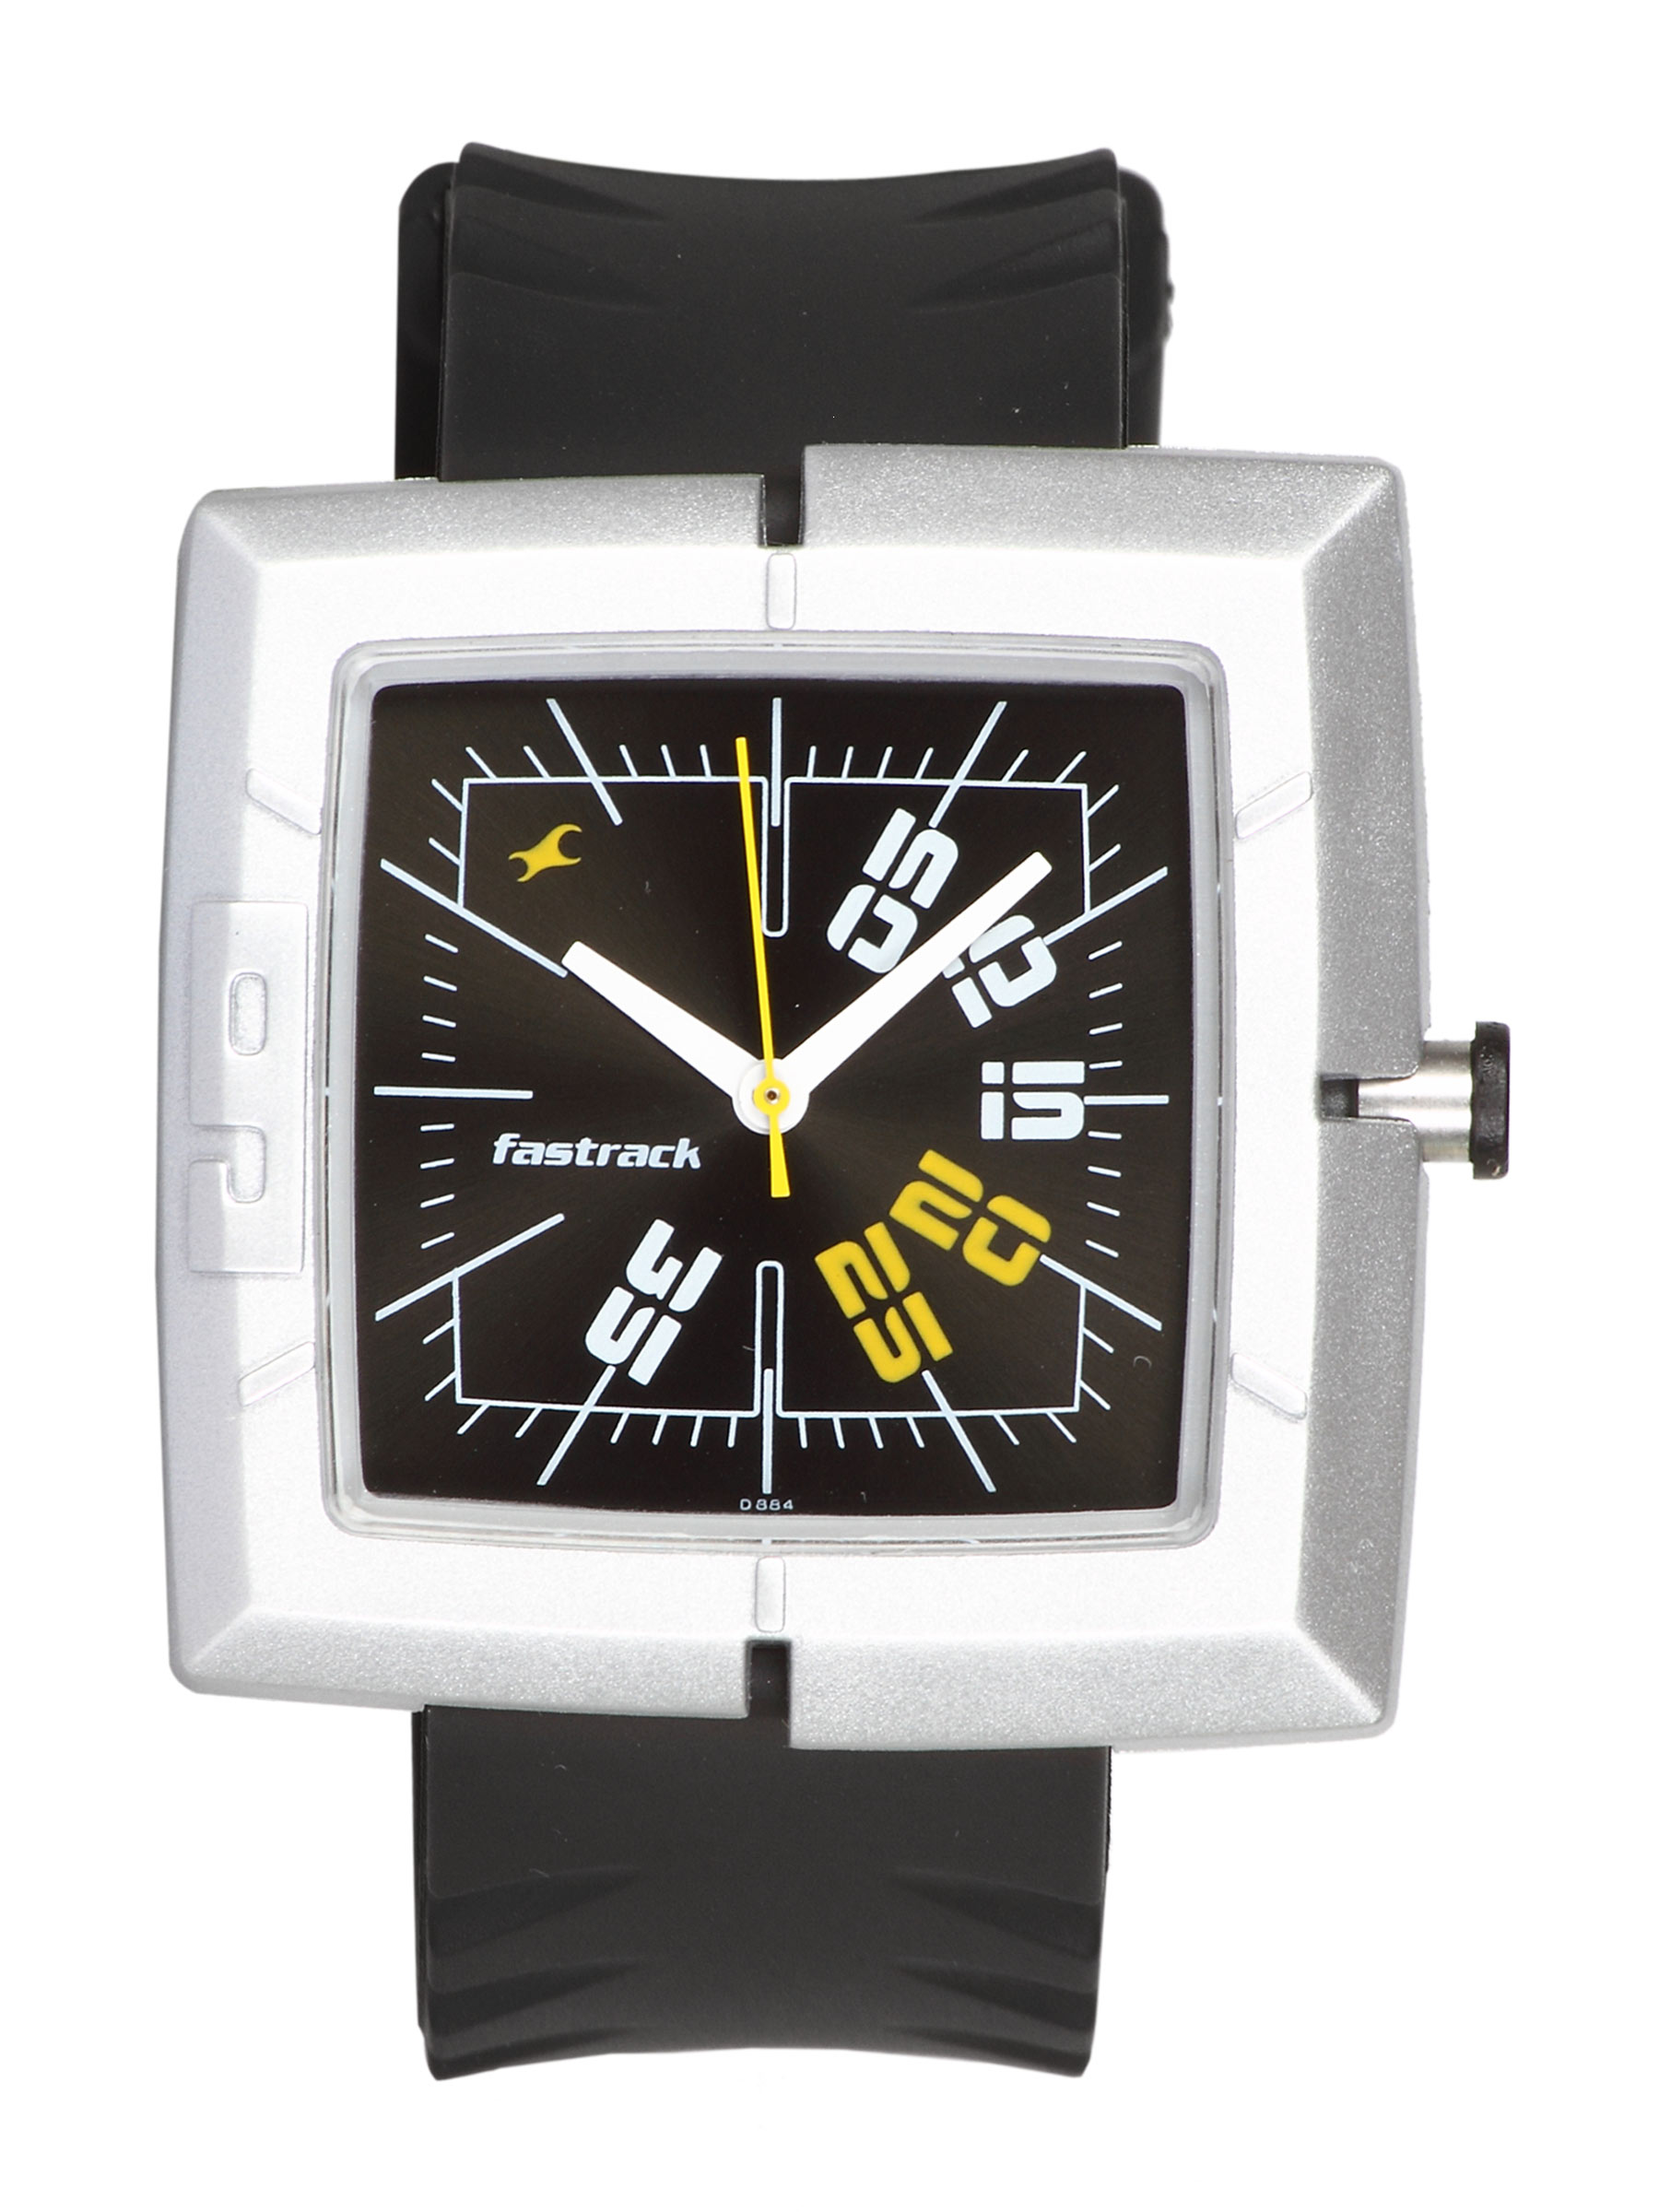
Fastrack Men Economy 2 Analg Black Watch
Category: Accessories / Watches / Watches
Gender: Men
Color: Black
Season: Winter 2016
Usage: Casual